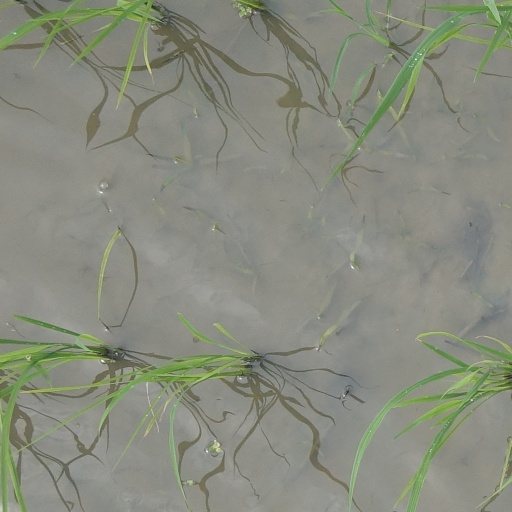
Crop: rice